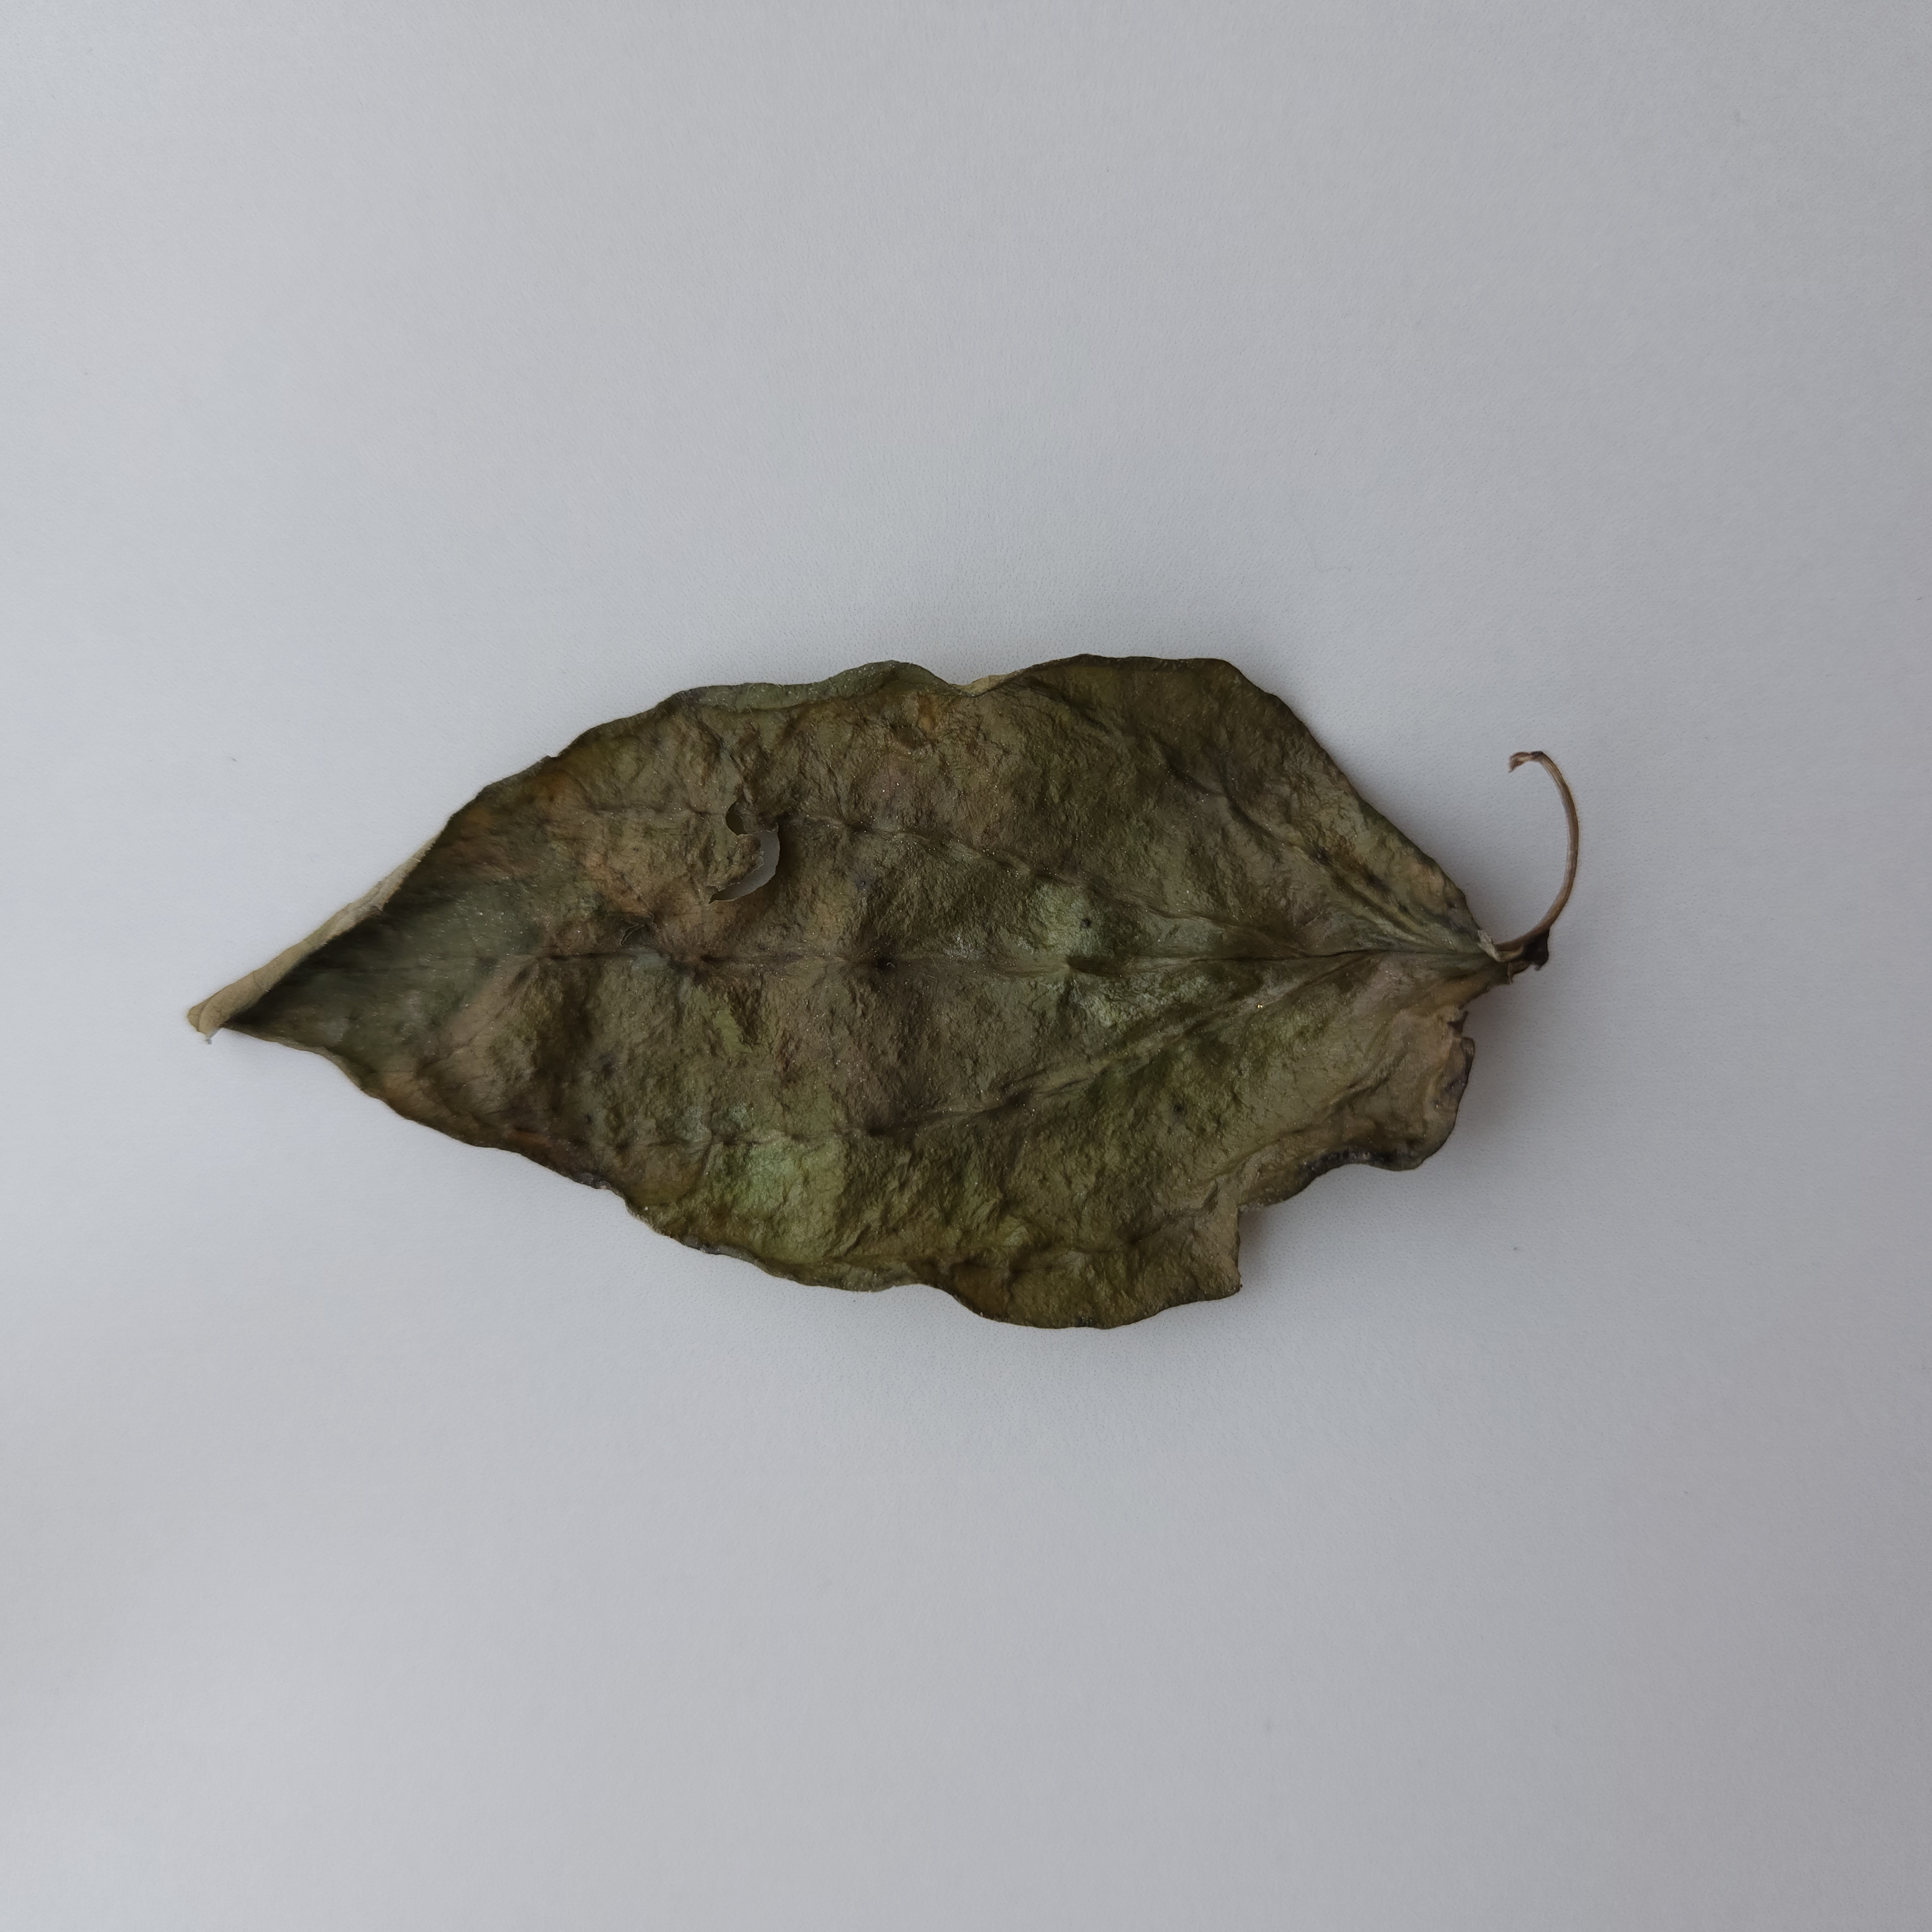
Label: Dried